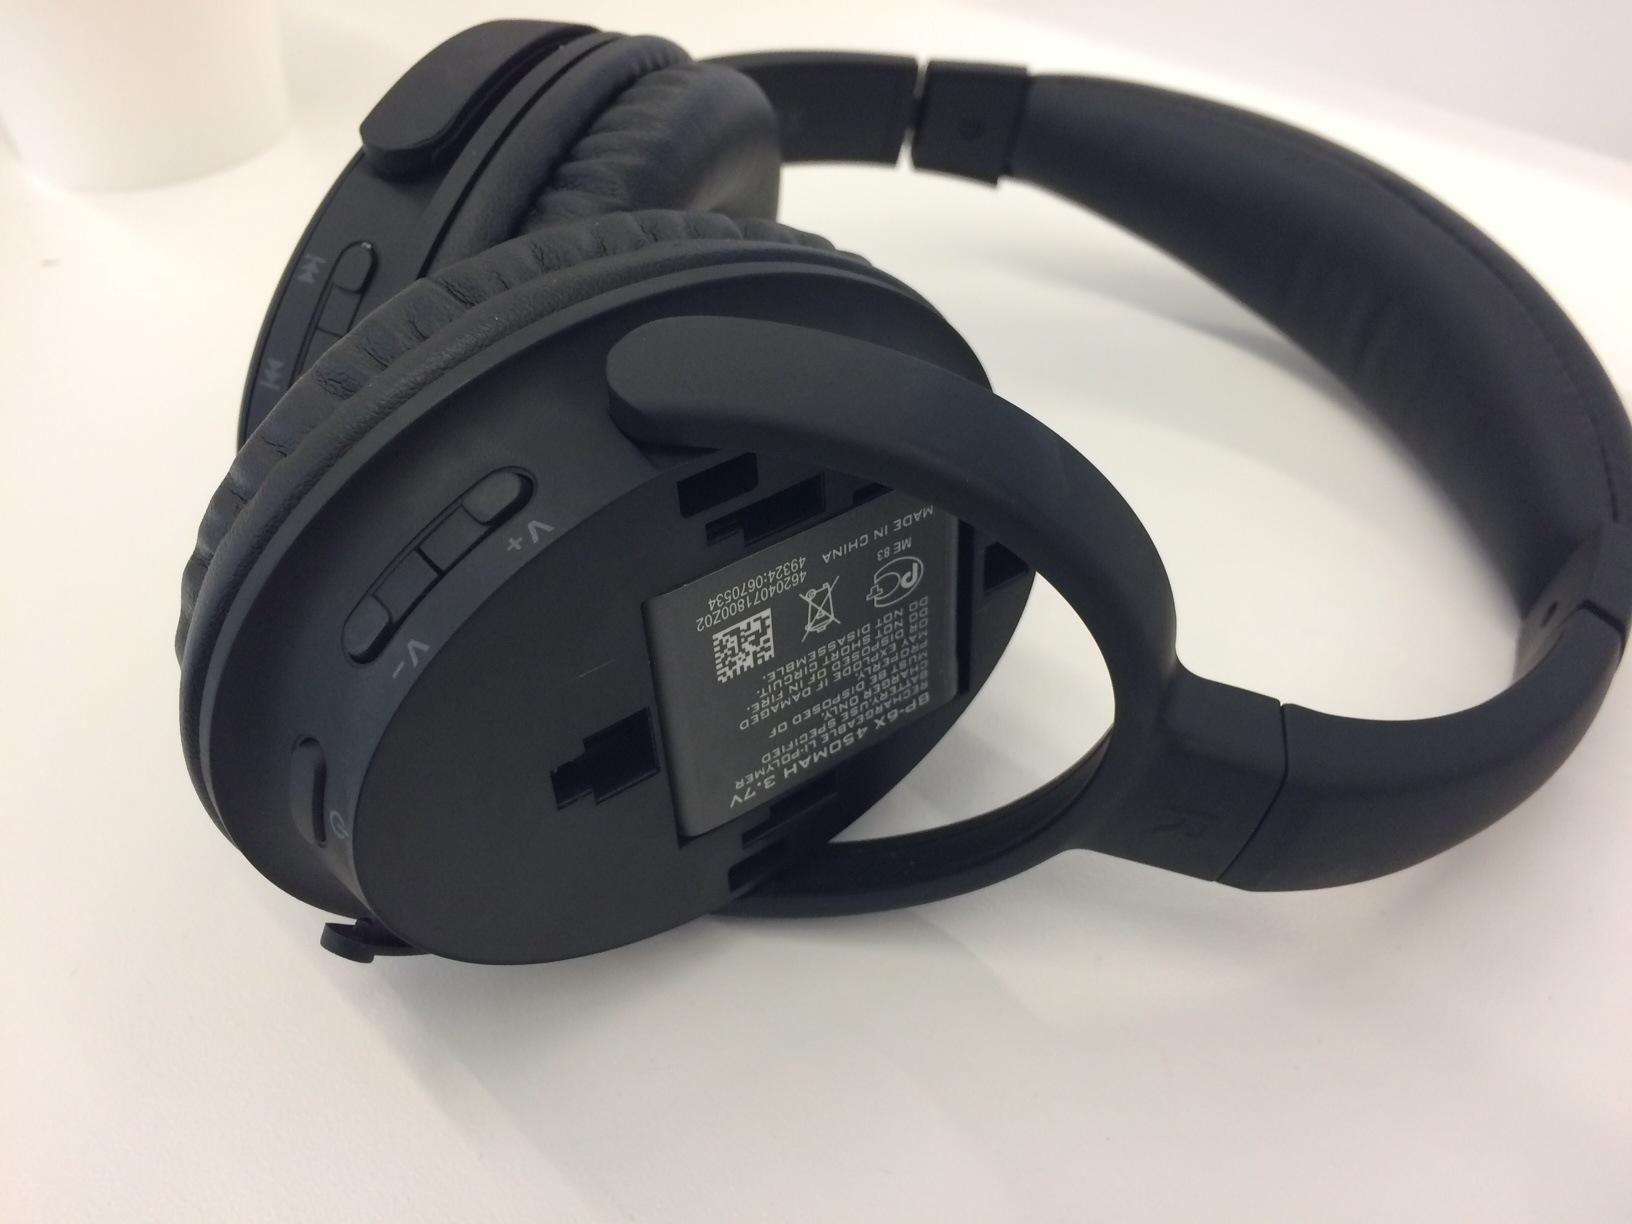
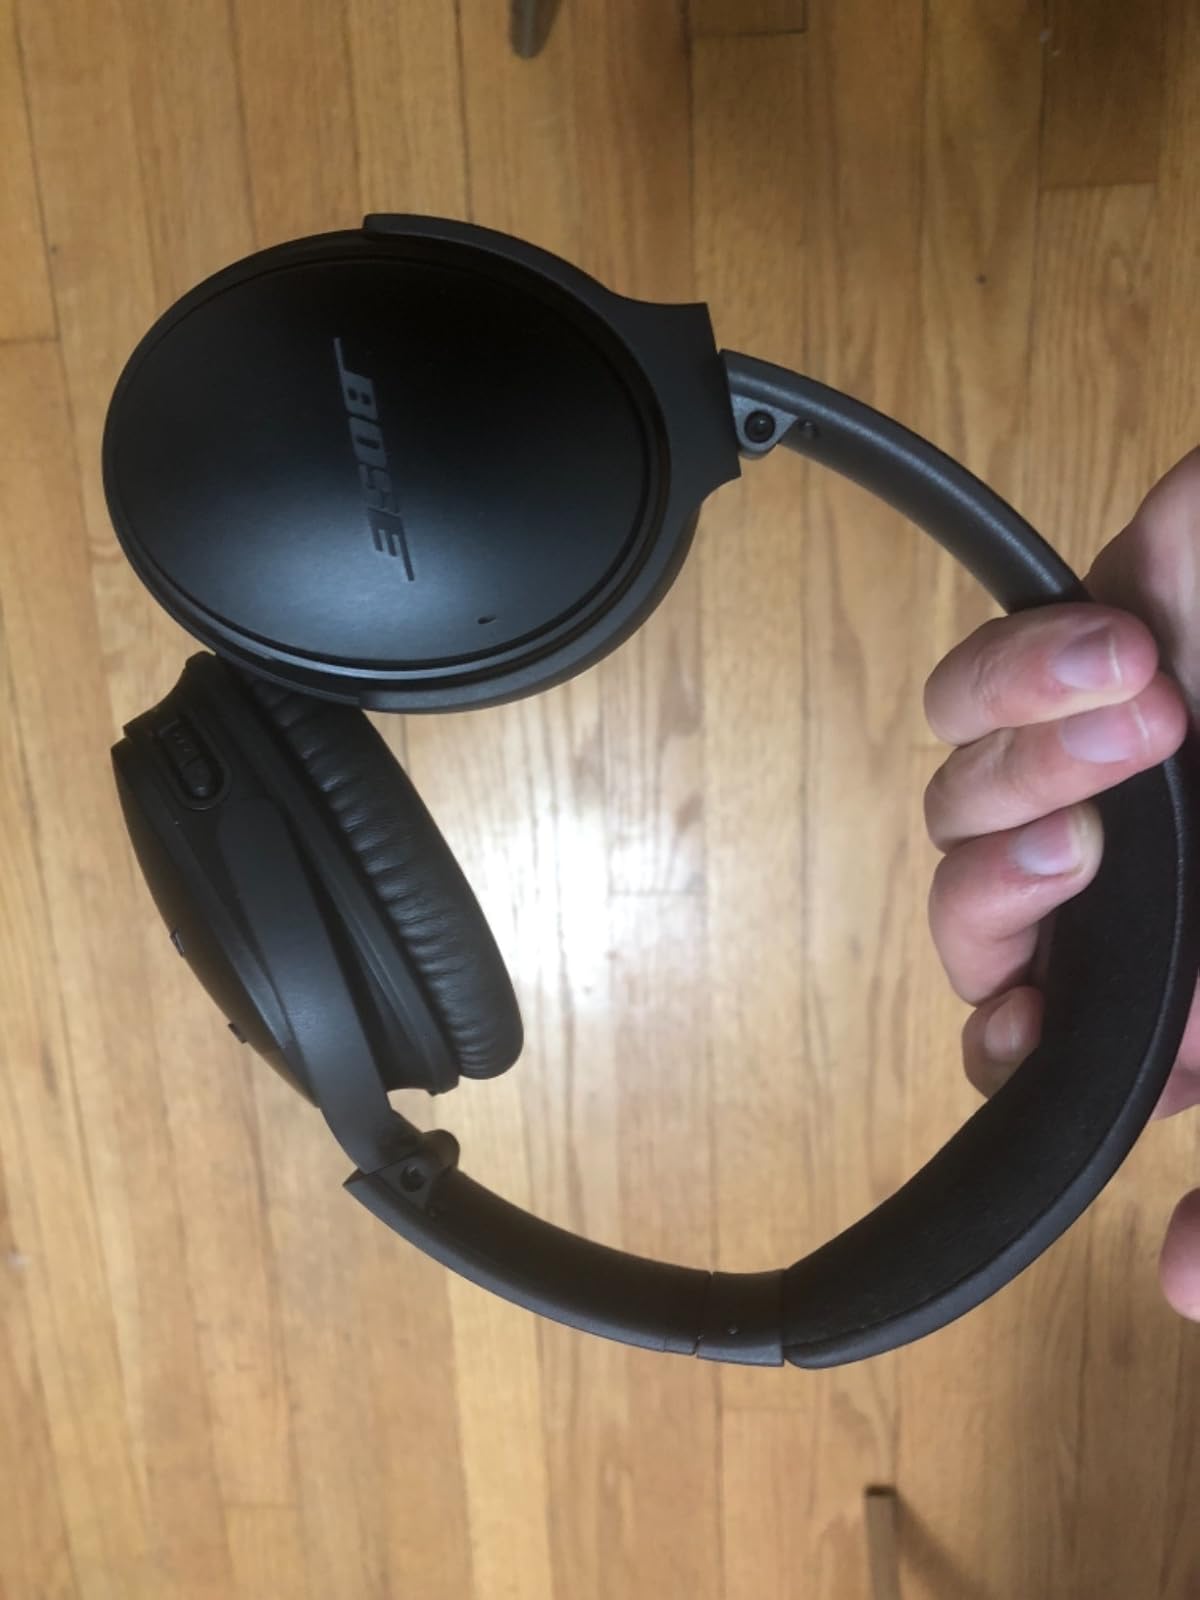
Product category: headphones
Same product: no